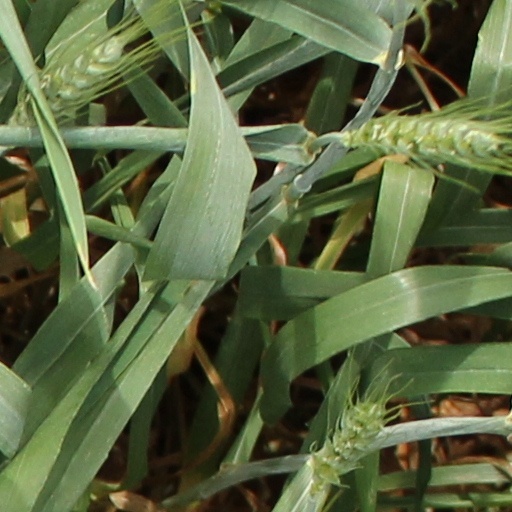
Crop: wheat